Subdivisions of the Kingdom of Yugoslavia

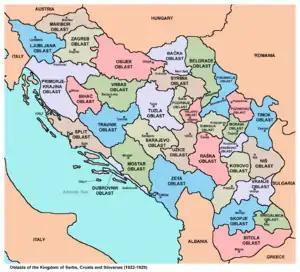
Oblasts of the Kingdom of Serbs, Croats, and Slovenes

The Vidovdan Constitution of 1921 established the Kingdom of Serbs, Croats, and Slovenes as a unitary state and, in 1922, 33 new administrative "oblasts" (counties) ruled from the centre were instituted. These bore no relation to the earlier divisions and, in the interest of promoting Yugoslavism, statism and multiculturalism, were not given any ethnic or national names. They were largely named after rivers, regions and cities from which they were administered. They were unpopular in parts of the country since their formation, which led to the creation of banates.